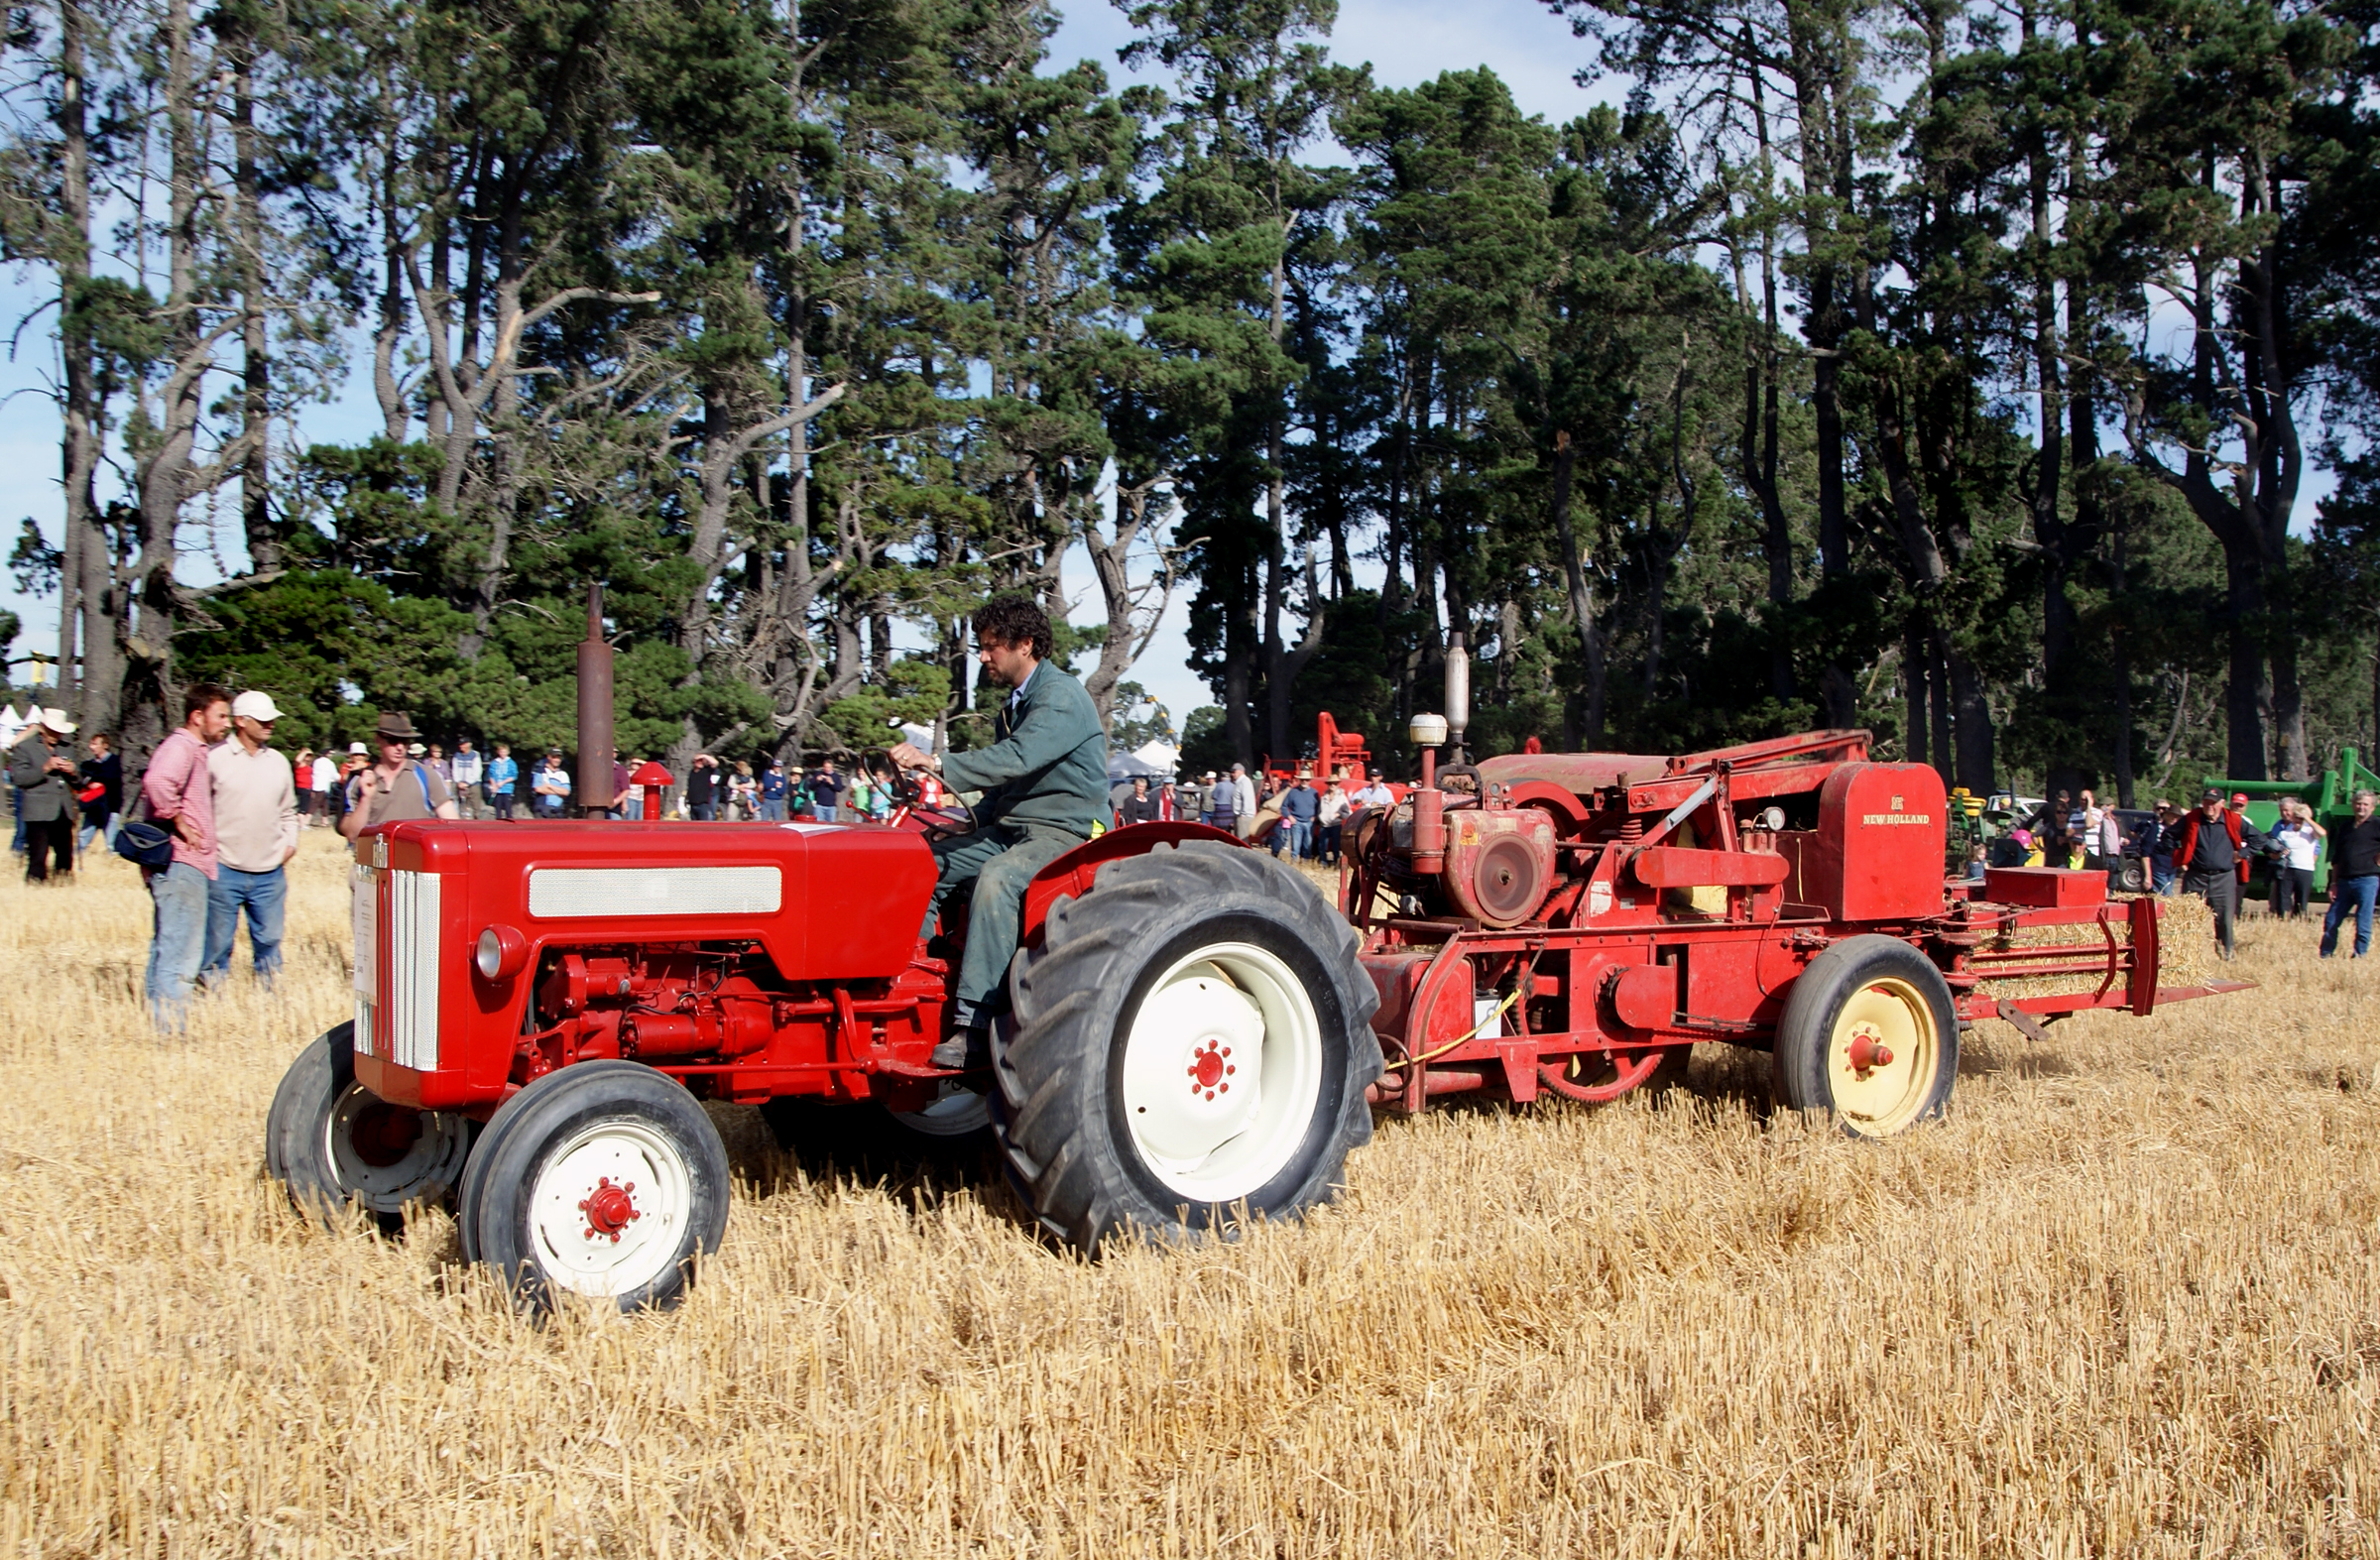
tractor, field, farm, vehicle, agriculture, farmequiment, sonydslra300, harvesting, plough, newhollandtractors, harvester, agricultural machinery